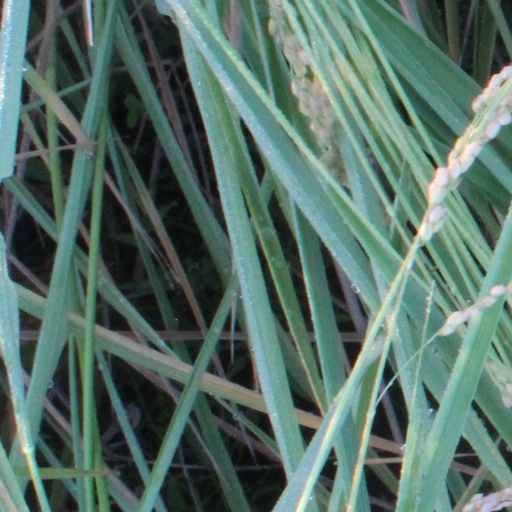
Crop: rice